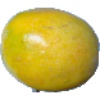
Label: maracuja